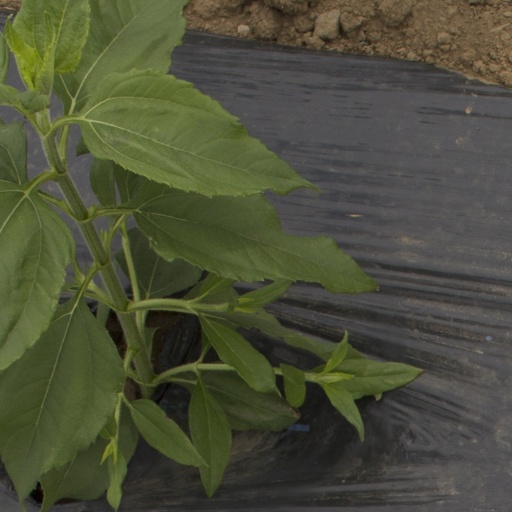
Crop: Jerusalem artichoke